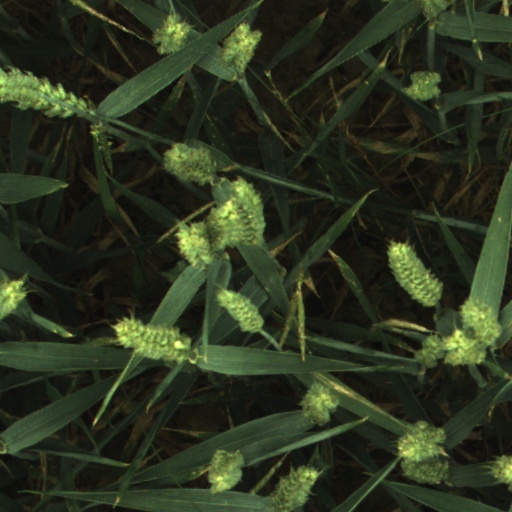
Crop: wheat